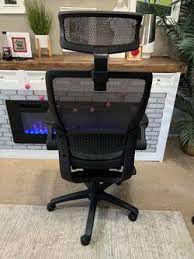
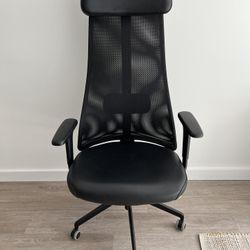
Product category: items_chair
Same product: no